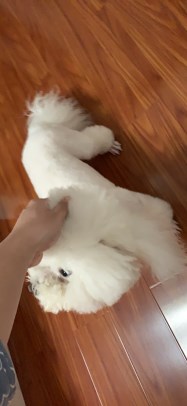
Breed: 3083-n000117-Bichon_Frise